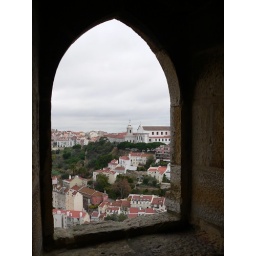
Arched window in castle with view of Lisbon.